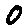
Label: 0